Amy Klobuchar 2020 presidential campaign

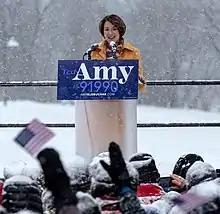
Klobuchar announcing her candidacy in Minneapolis on February 10, 2019

Klobuchar held a campaign announcement rally at Boom Island Park in Minneapolis on February 10, 2019.